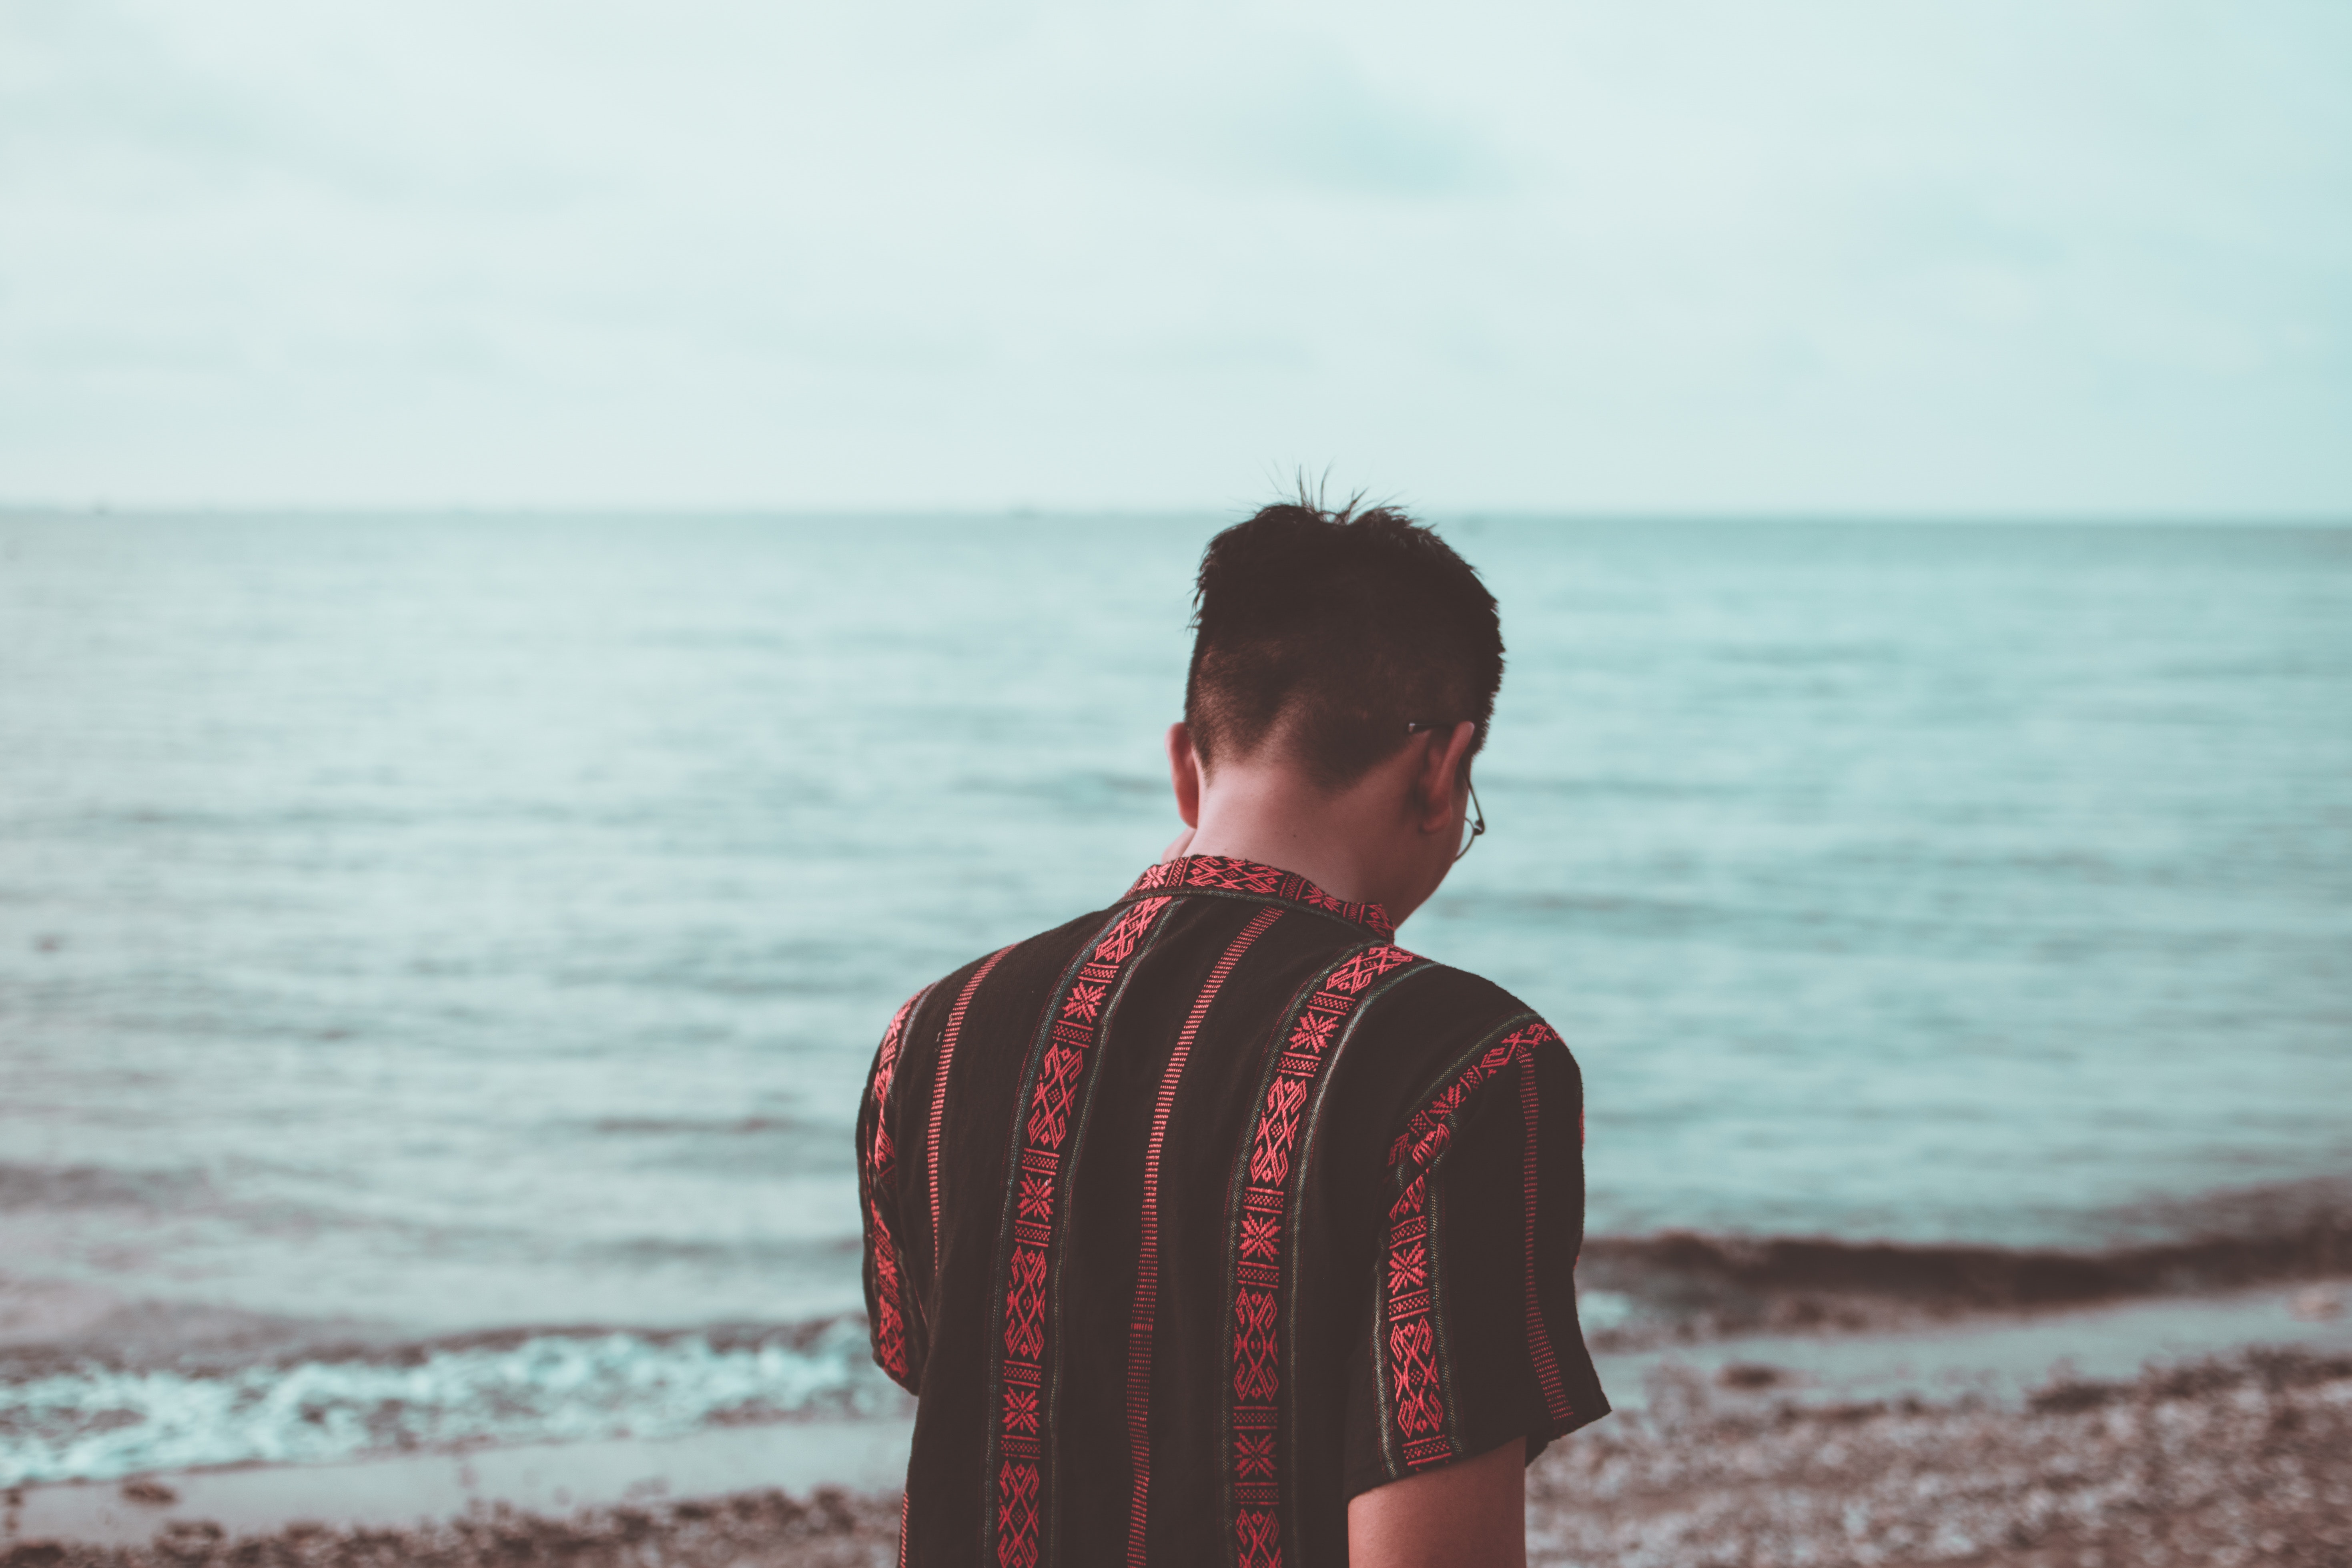
beach, blue, red, sea, sky, ocean, vacation, turquoise, standing, horizon, summer, human, photography, cloud, neck, sand, coast, wave, portrait photography, tourism